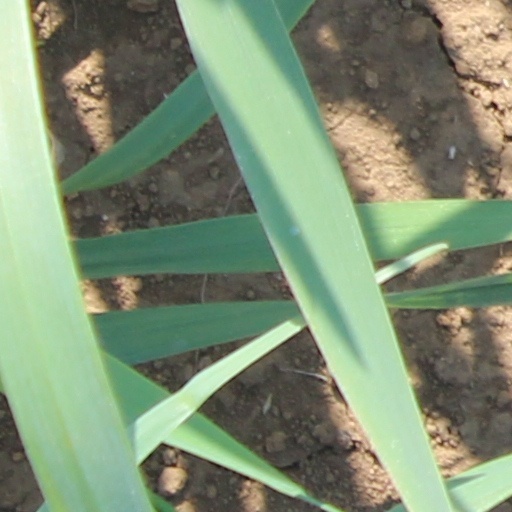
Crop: wheat